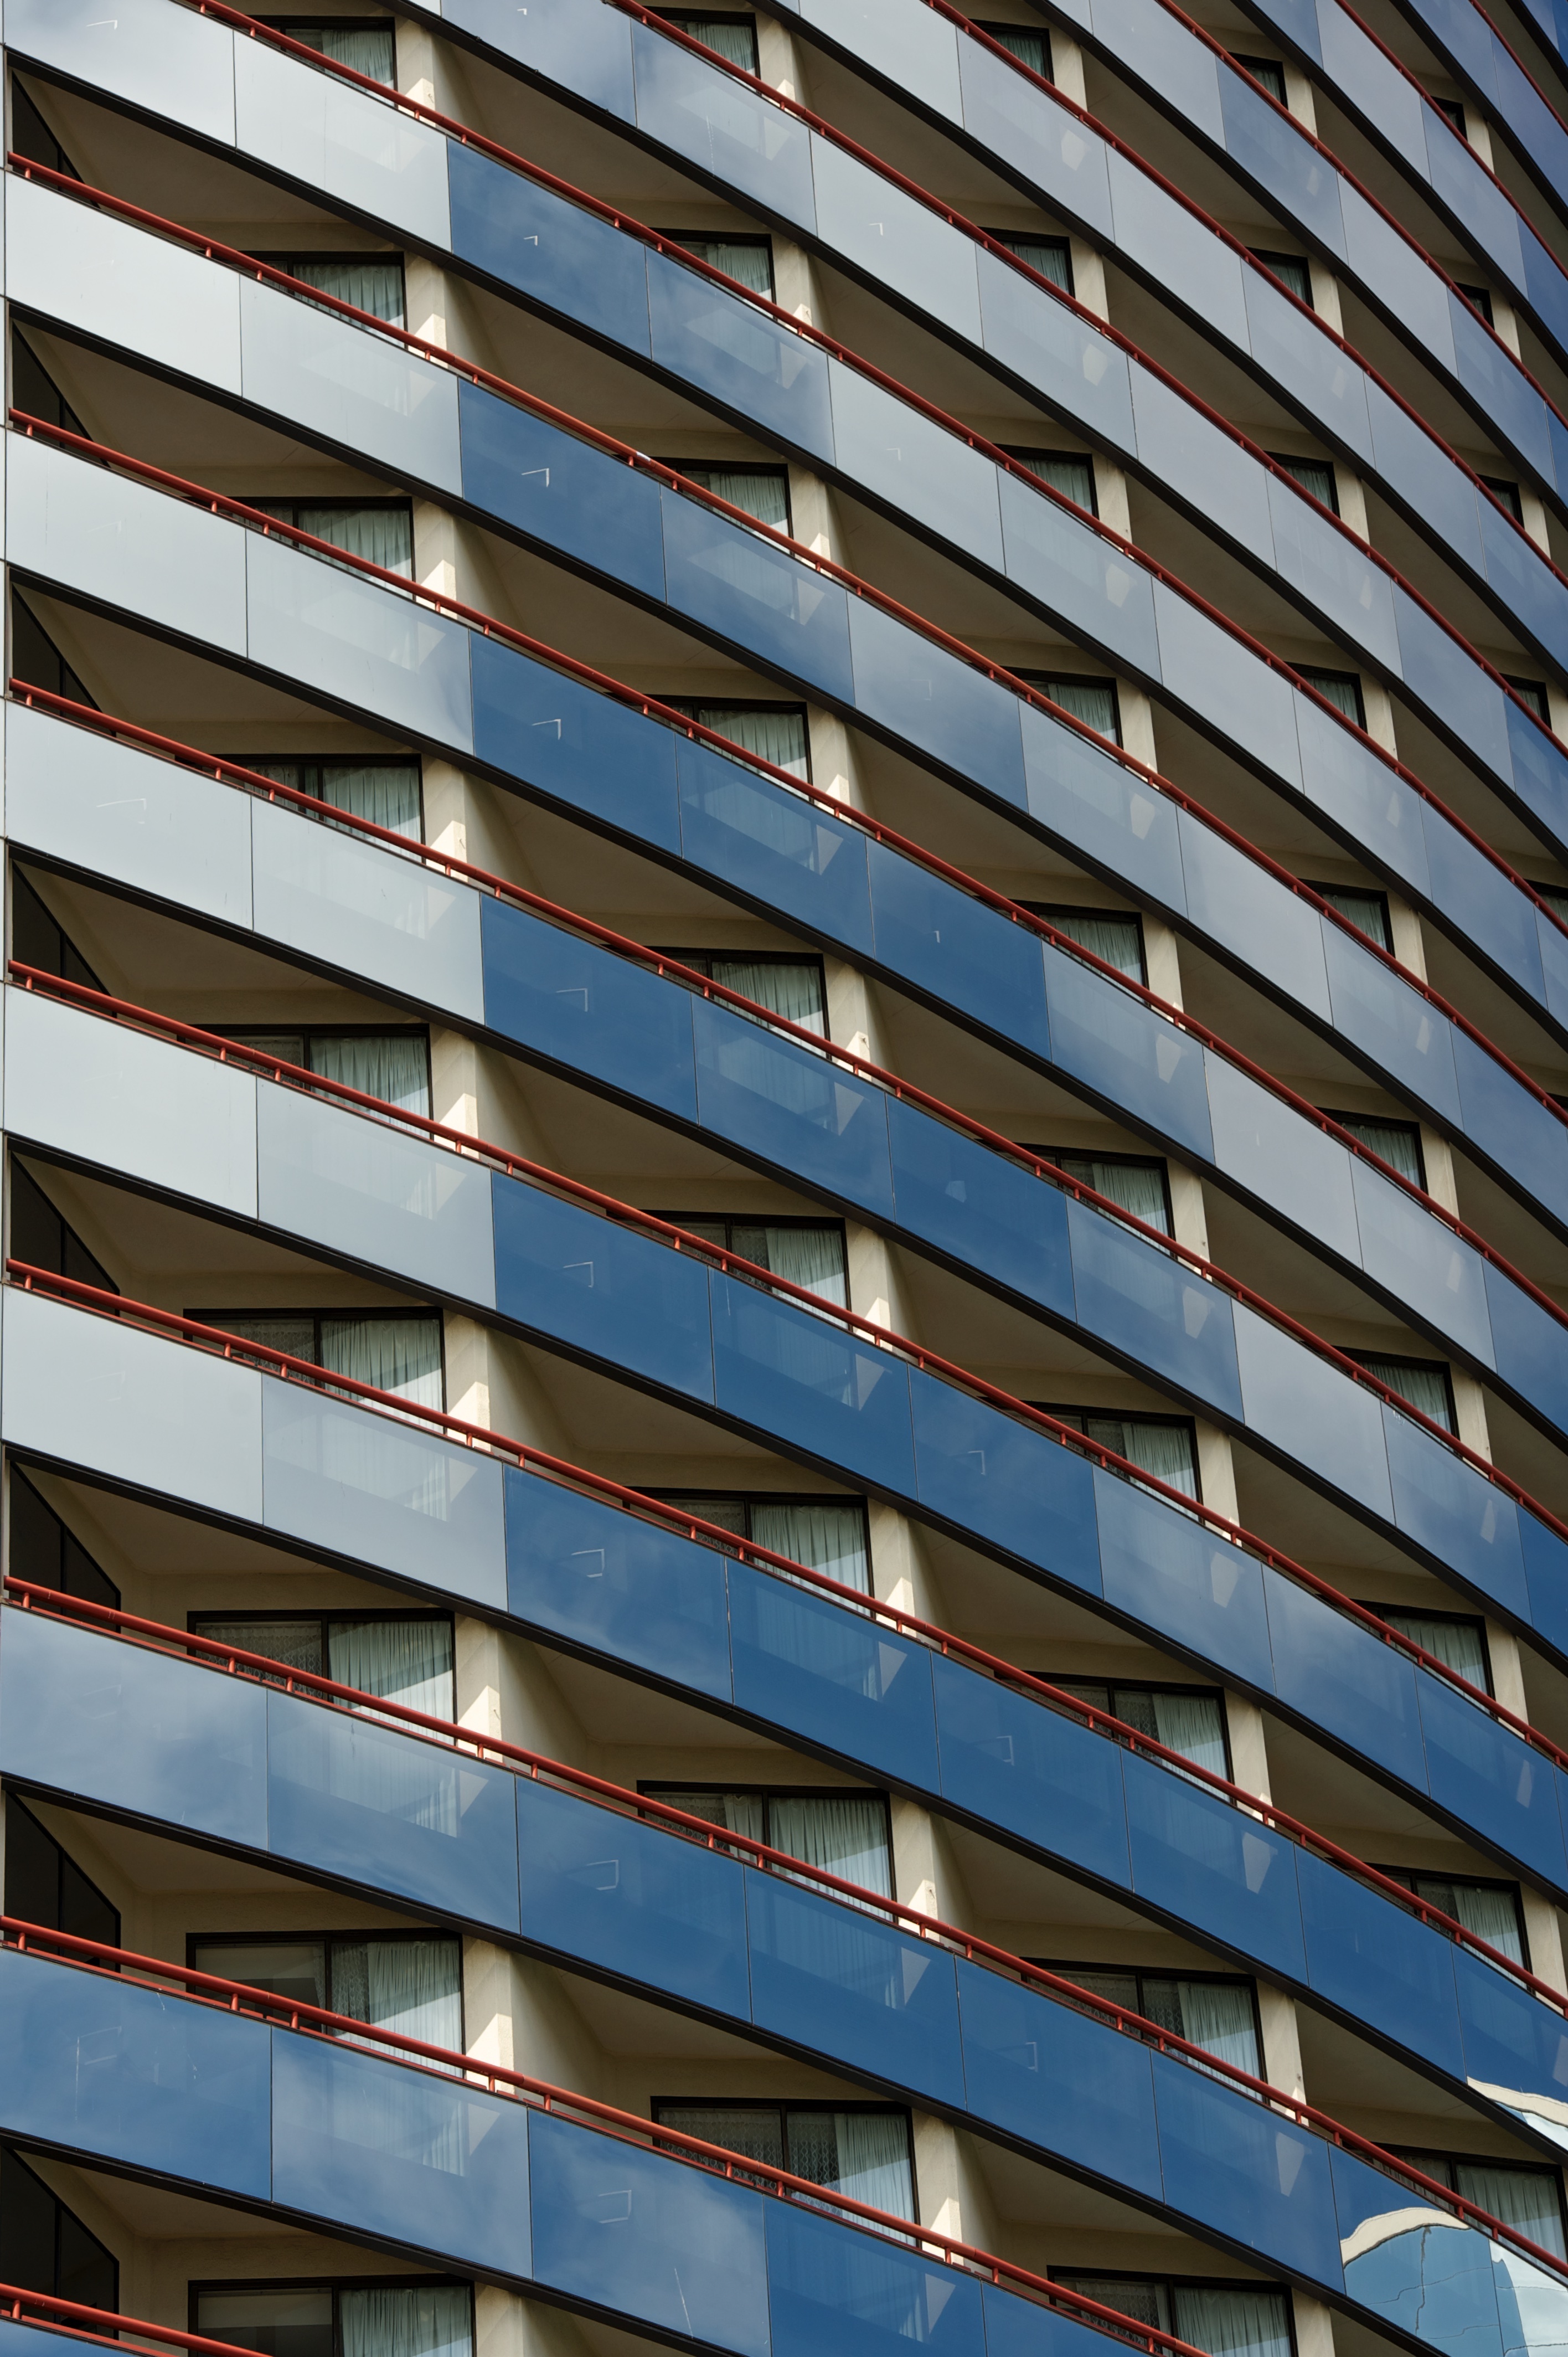
architecture, window, glass, building, skyscraper, balcony, line, facade, tower block, interior design, commercial building, condominium, residential area, metropolitan area, window covering